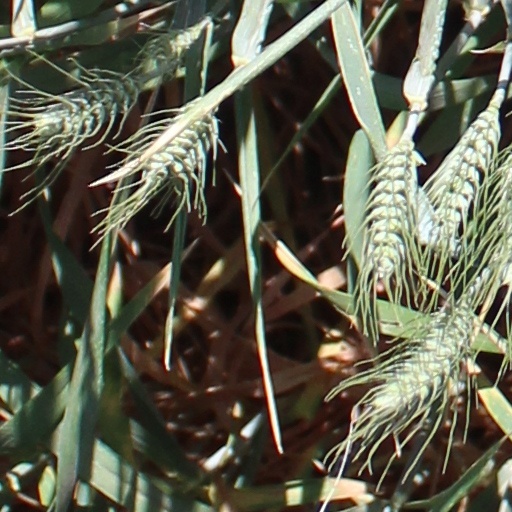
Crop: wheat